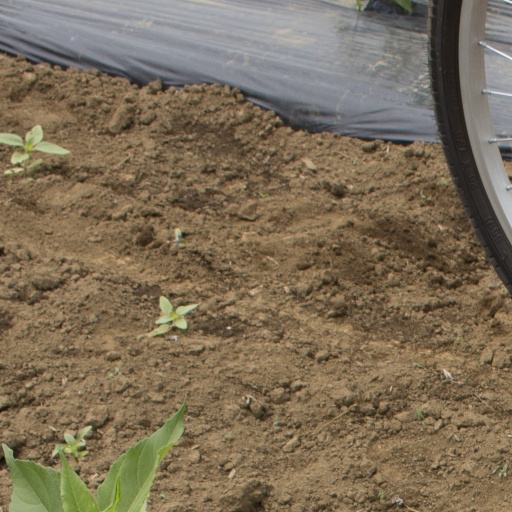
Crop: Jerusalem artichoke